Volca Modular

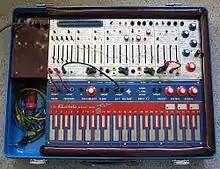

The Volca Modular's colour palette is also inspired by the Serge-Buchla synthesizers, with their iconic red, white and blue livery.